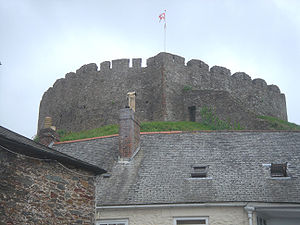
Borge og slotte i England / Devon
Denne liste over borge og slotte i England er ikke en liste over alle bygninger og steder, hvor ordet ”castle” indgår i navnet eller en liste over bygninger, som er en borg i middelalderlig henseende. Det er heller ikke en liste over alle borge og slotte, der nogensinde er bygget i England: Mange er forsvundet sporløst, men er hovedsageligt en liste over bygninger og ruiner. De bygninger, som er bevaret, er alle blevet ændret i løbet af historien.